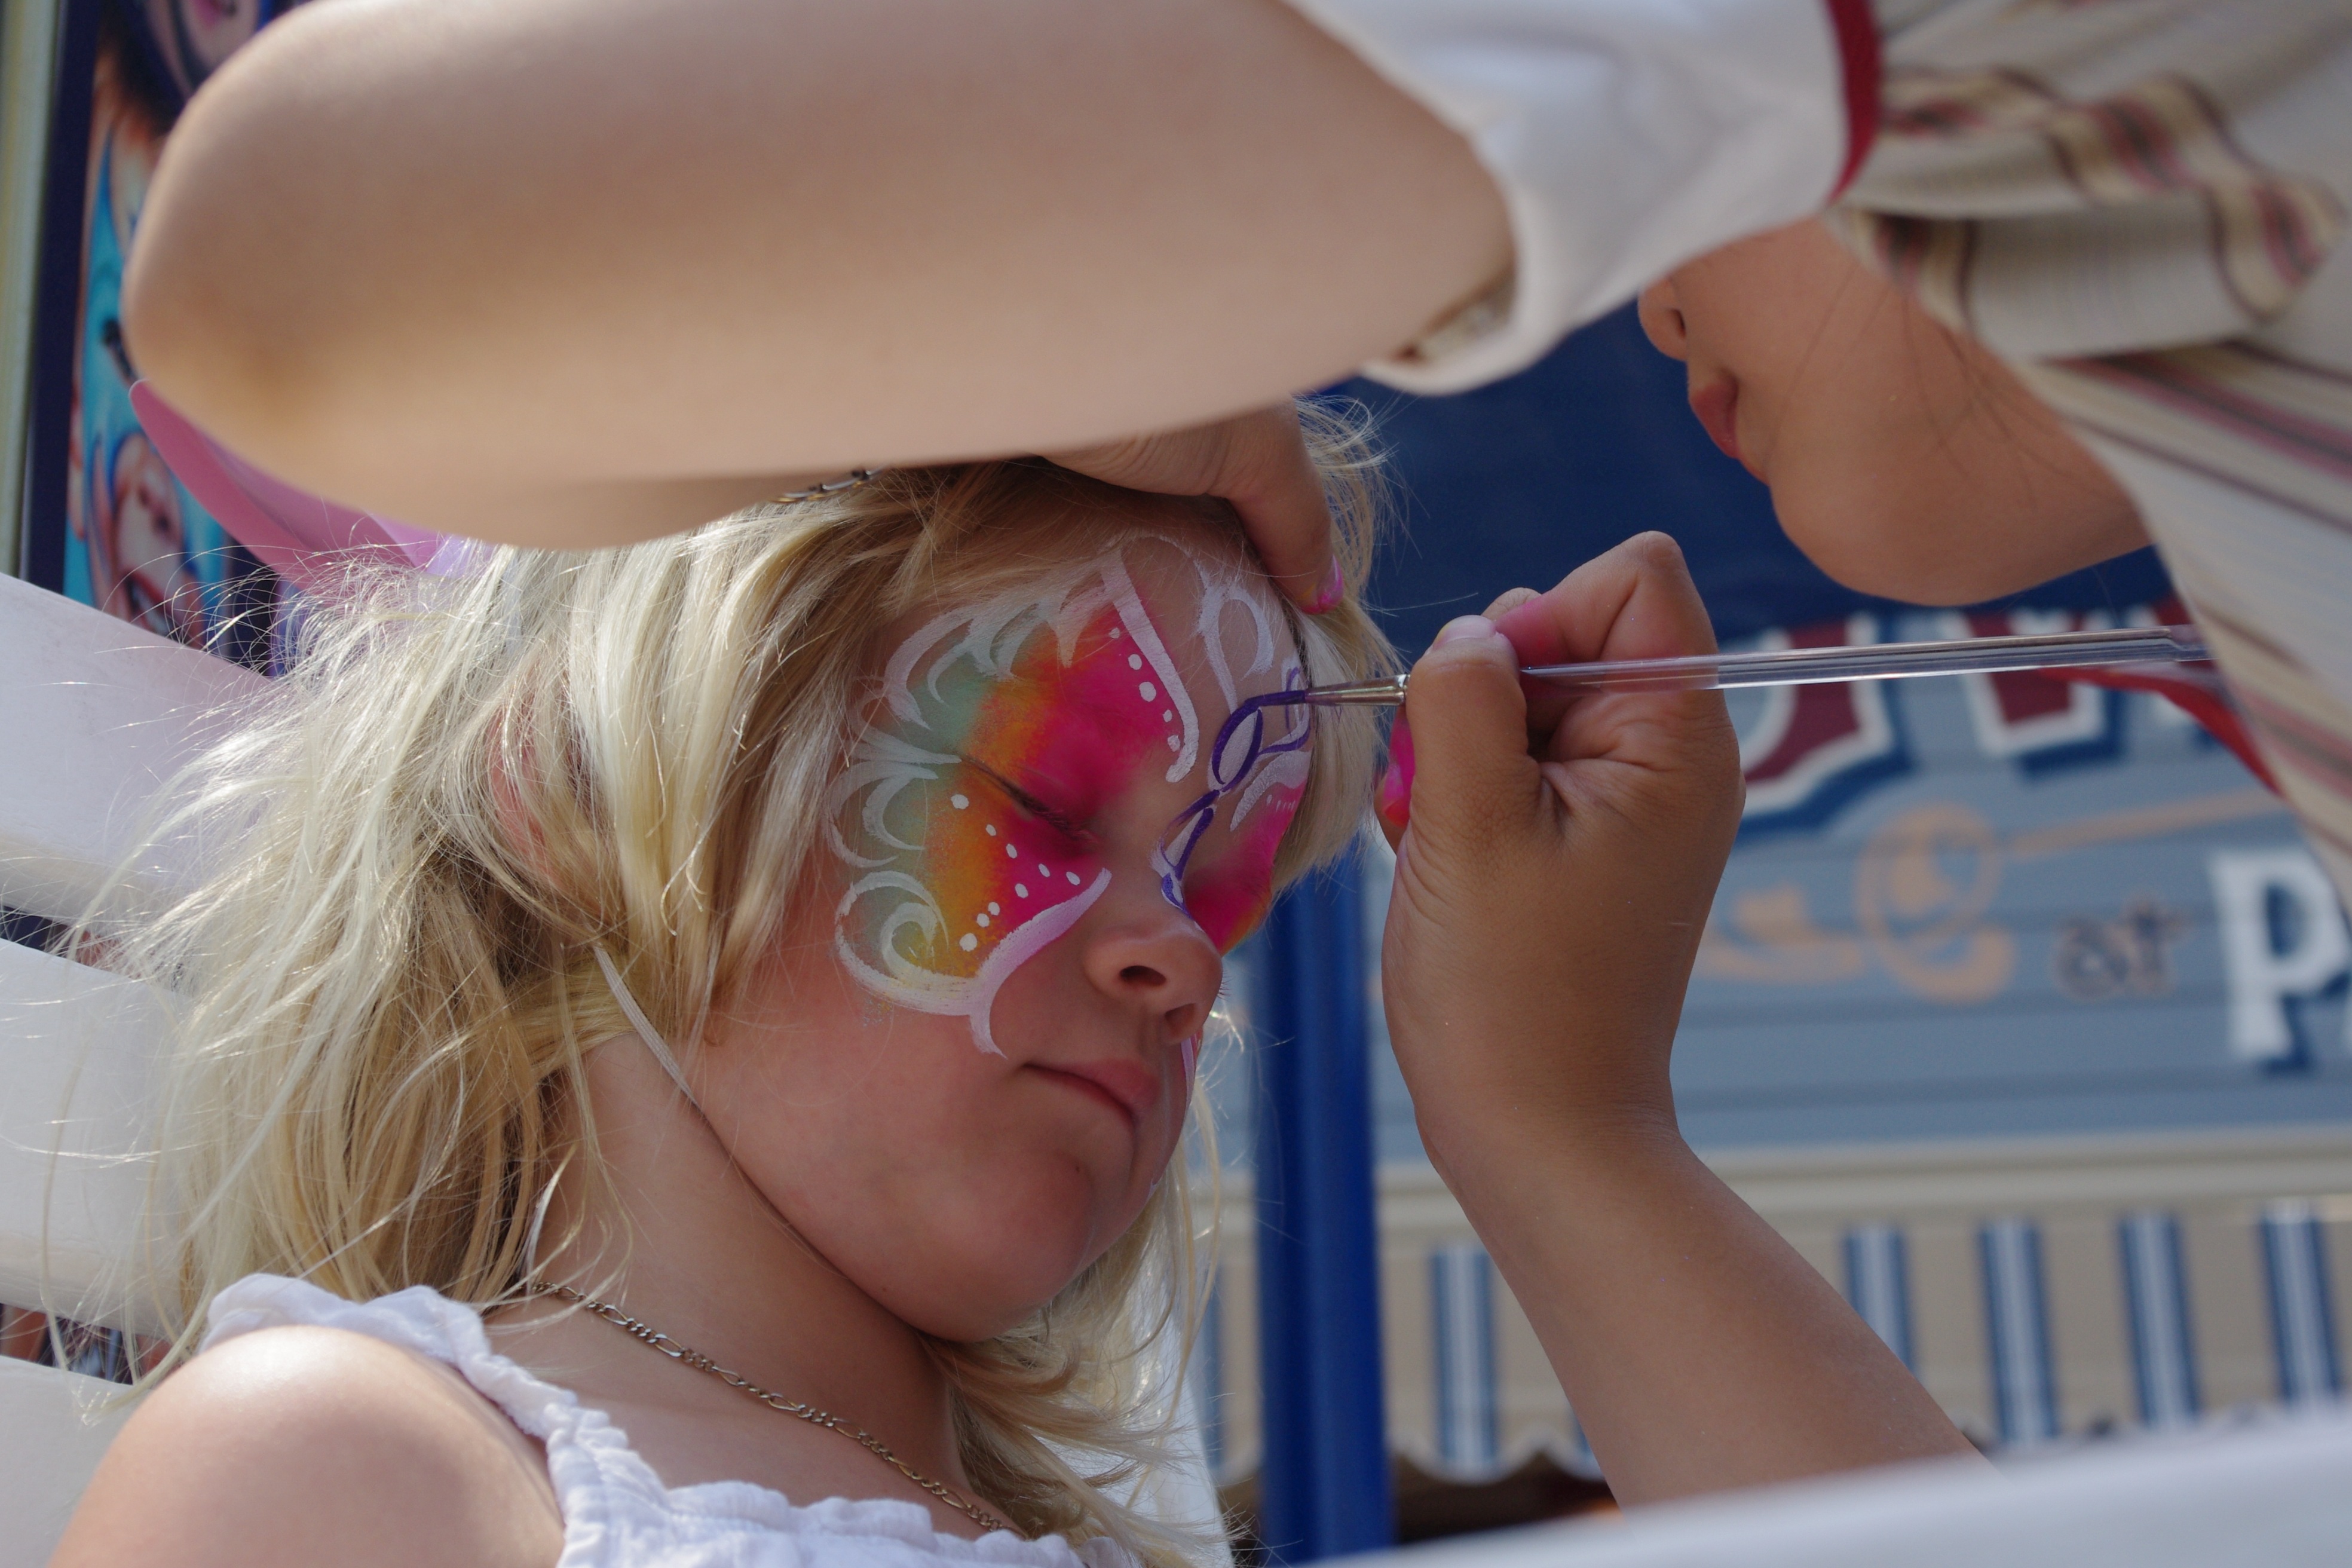
hand, person, girl, artist, child, butterfly, clothing, painting, face, fun, glasses, little, beauty, blond, costume